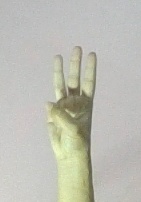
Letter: thaa